Ika-6 na Utos

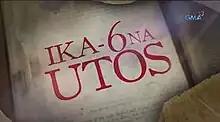
Title card

(pronounced as ika-anim na utos / / international title: "A Woman Scorned") is a Philippine television drama series broadcast by GMA Network. Directed by Laurice Guillen, it stars Sunshine Dizon, Gabby Concepcion and Ryza Cenon. It premiered on December 5, 2016 on the network's Afternoon Prime line up. On April 1, 2017, it joined the network's Sabado Star Power sa Hapon line up. The series concluded on March 17, 2018 with a total of 383 episodes.